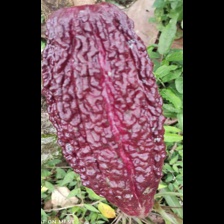
Label: sana